Kennesaw Mountain

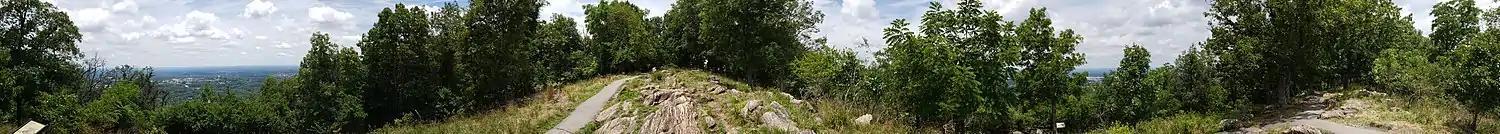

At the base of the mountain, the park entrance hosts an interpretive center, museum, and numerous self-guided tour trails that document Union General William Tecumseh Sherman's "March to the Sea" during the Civil War.